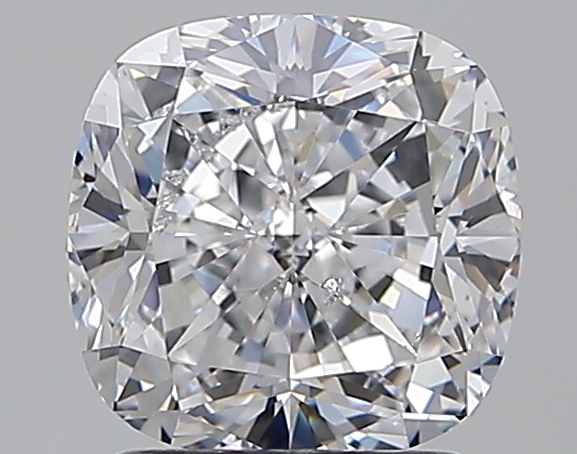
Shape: cushion
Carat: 2.01
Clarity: SI2
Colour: D
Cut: EX
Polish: EX
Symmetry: EX
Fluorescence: M
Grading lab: GIA
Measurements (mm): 7.04 x 6.94 x 4.83